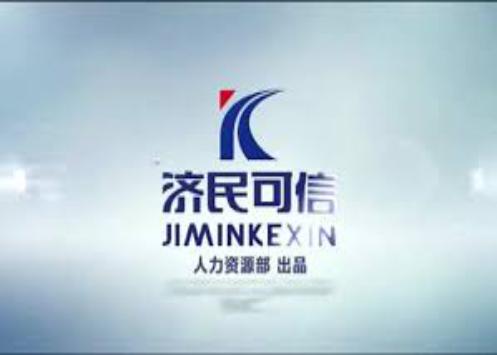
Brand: jimin
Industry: Medical